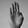
ASL letter: B